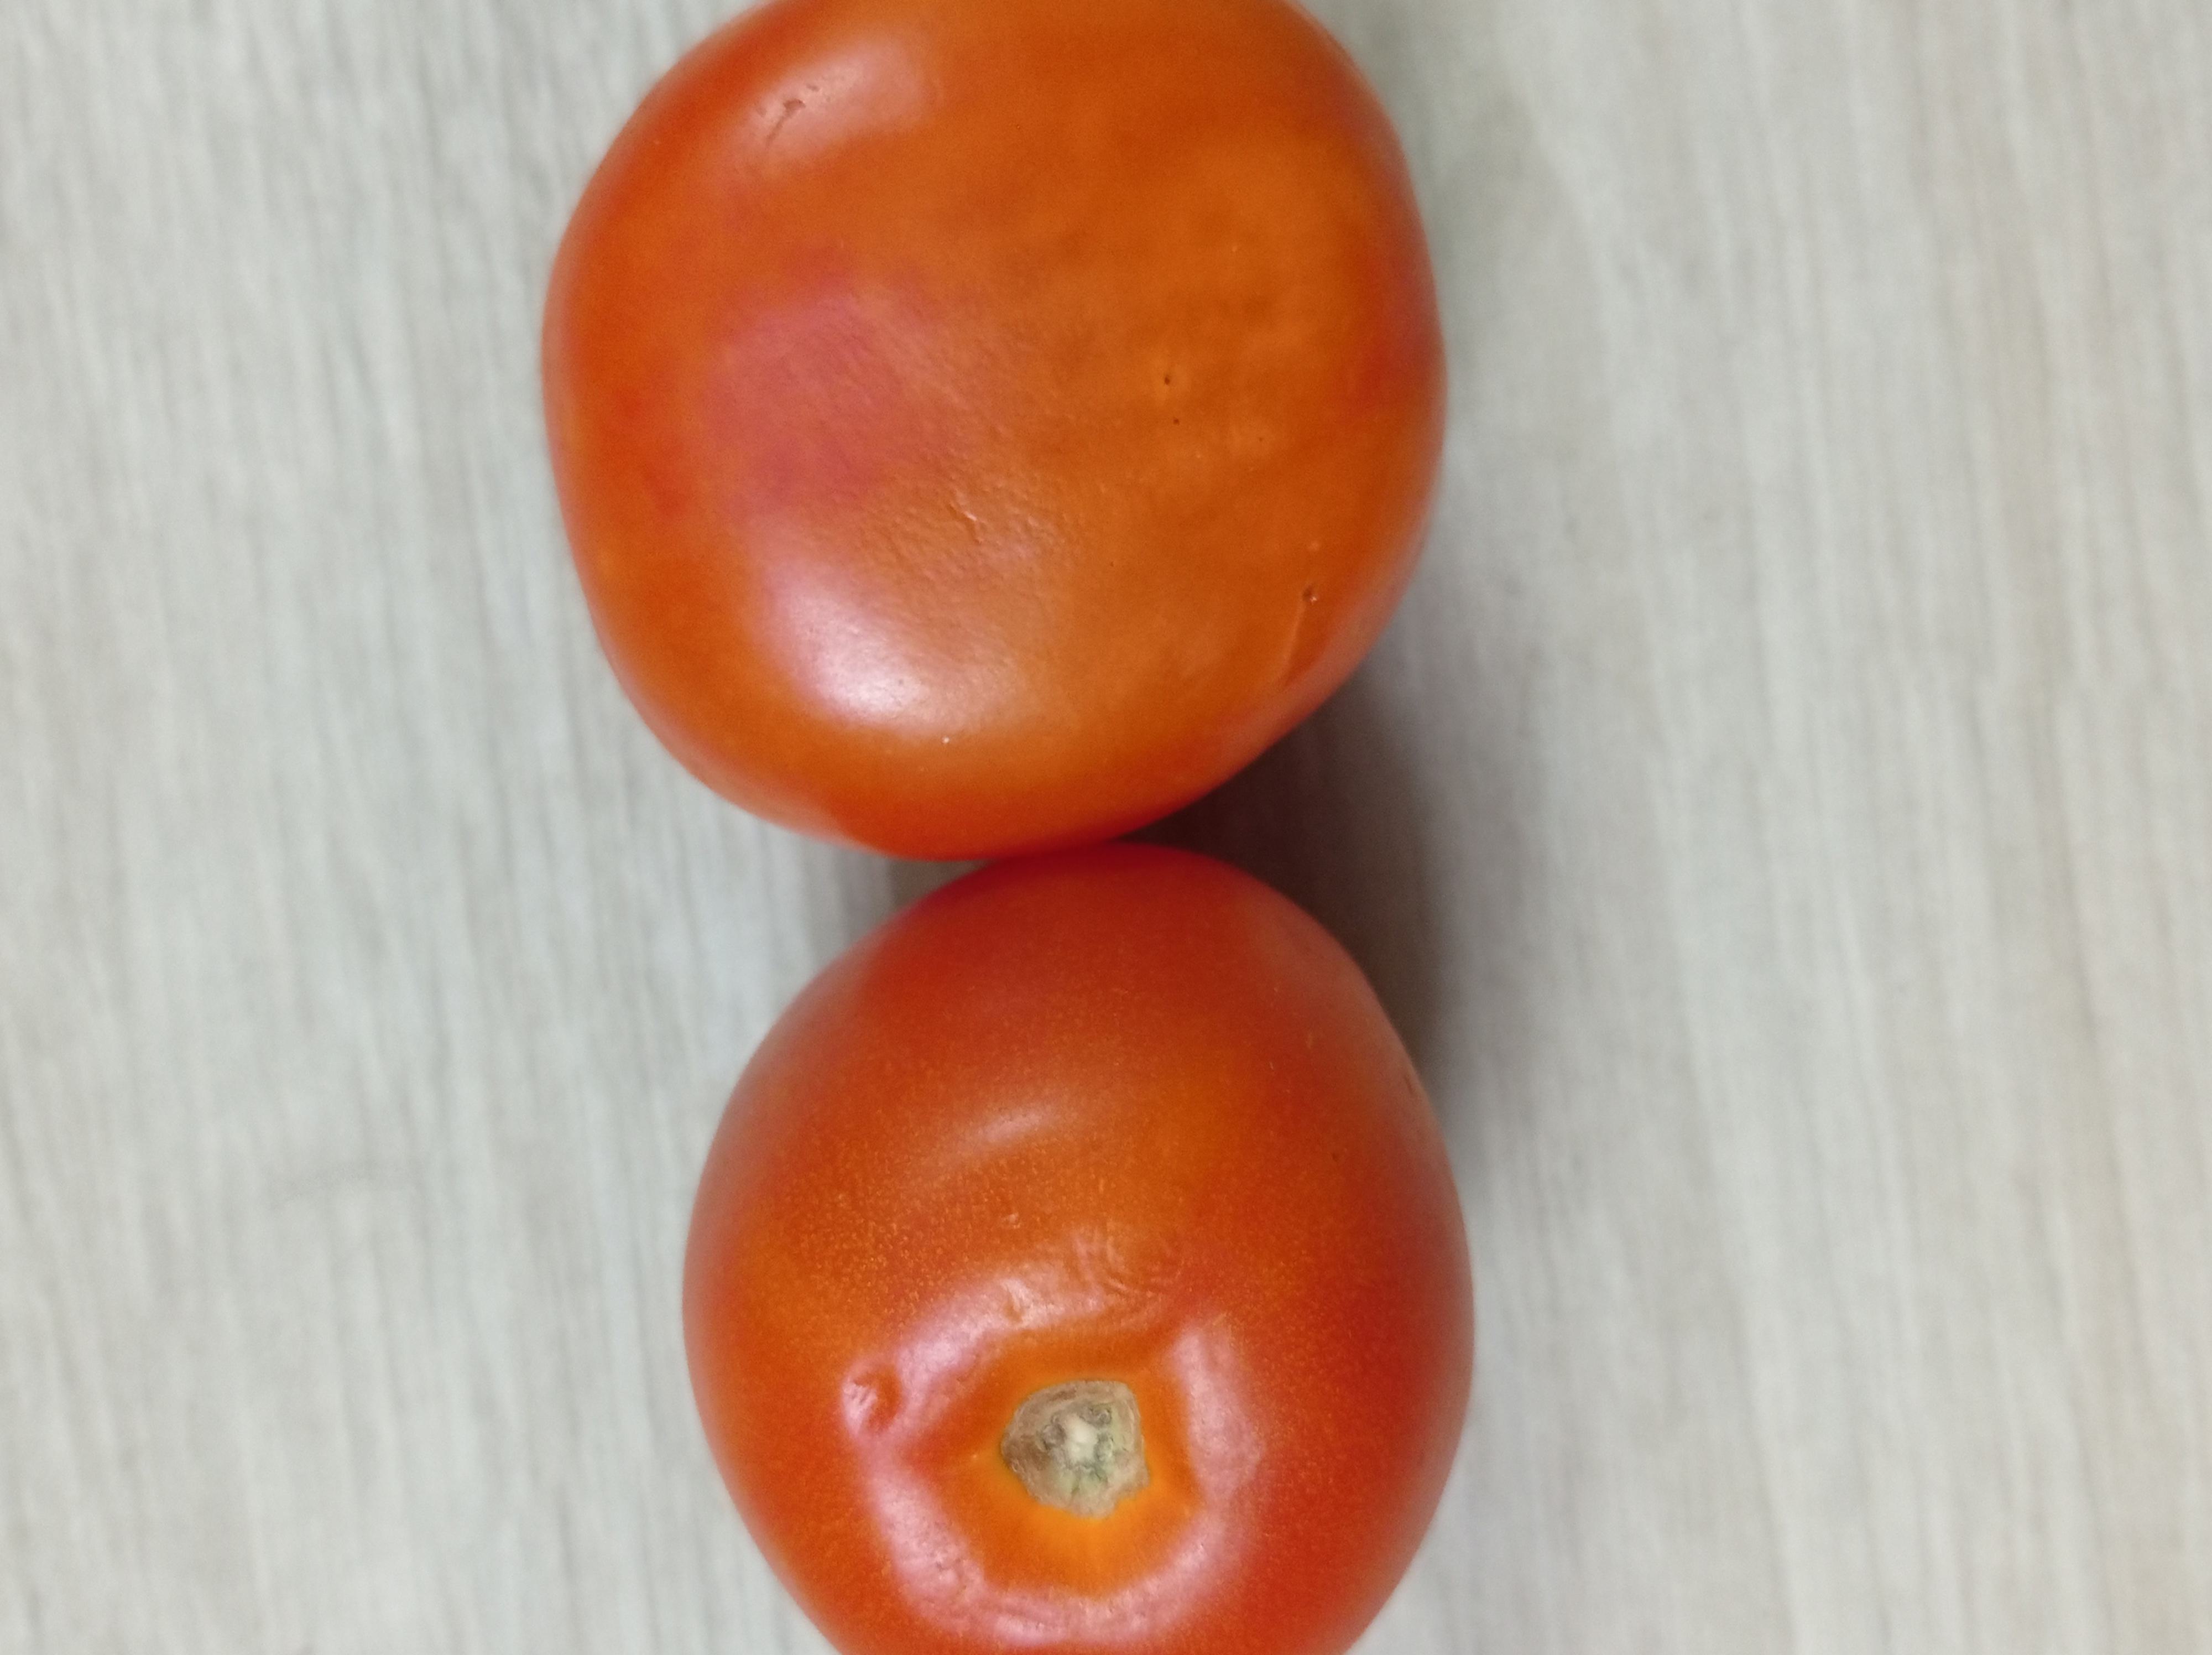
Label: Fresh